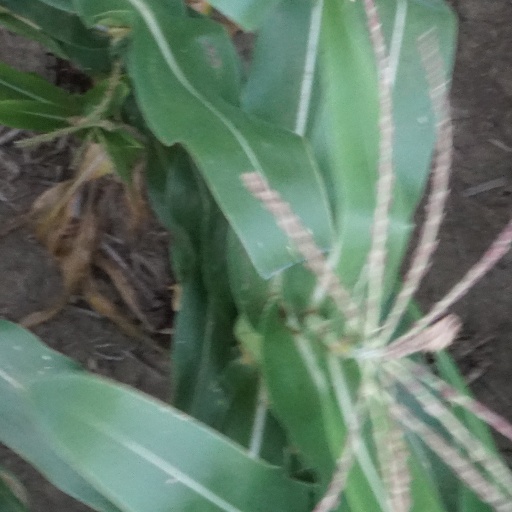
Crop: maize; corn